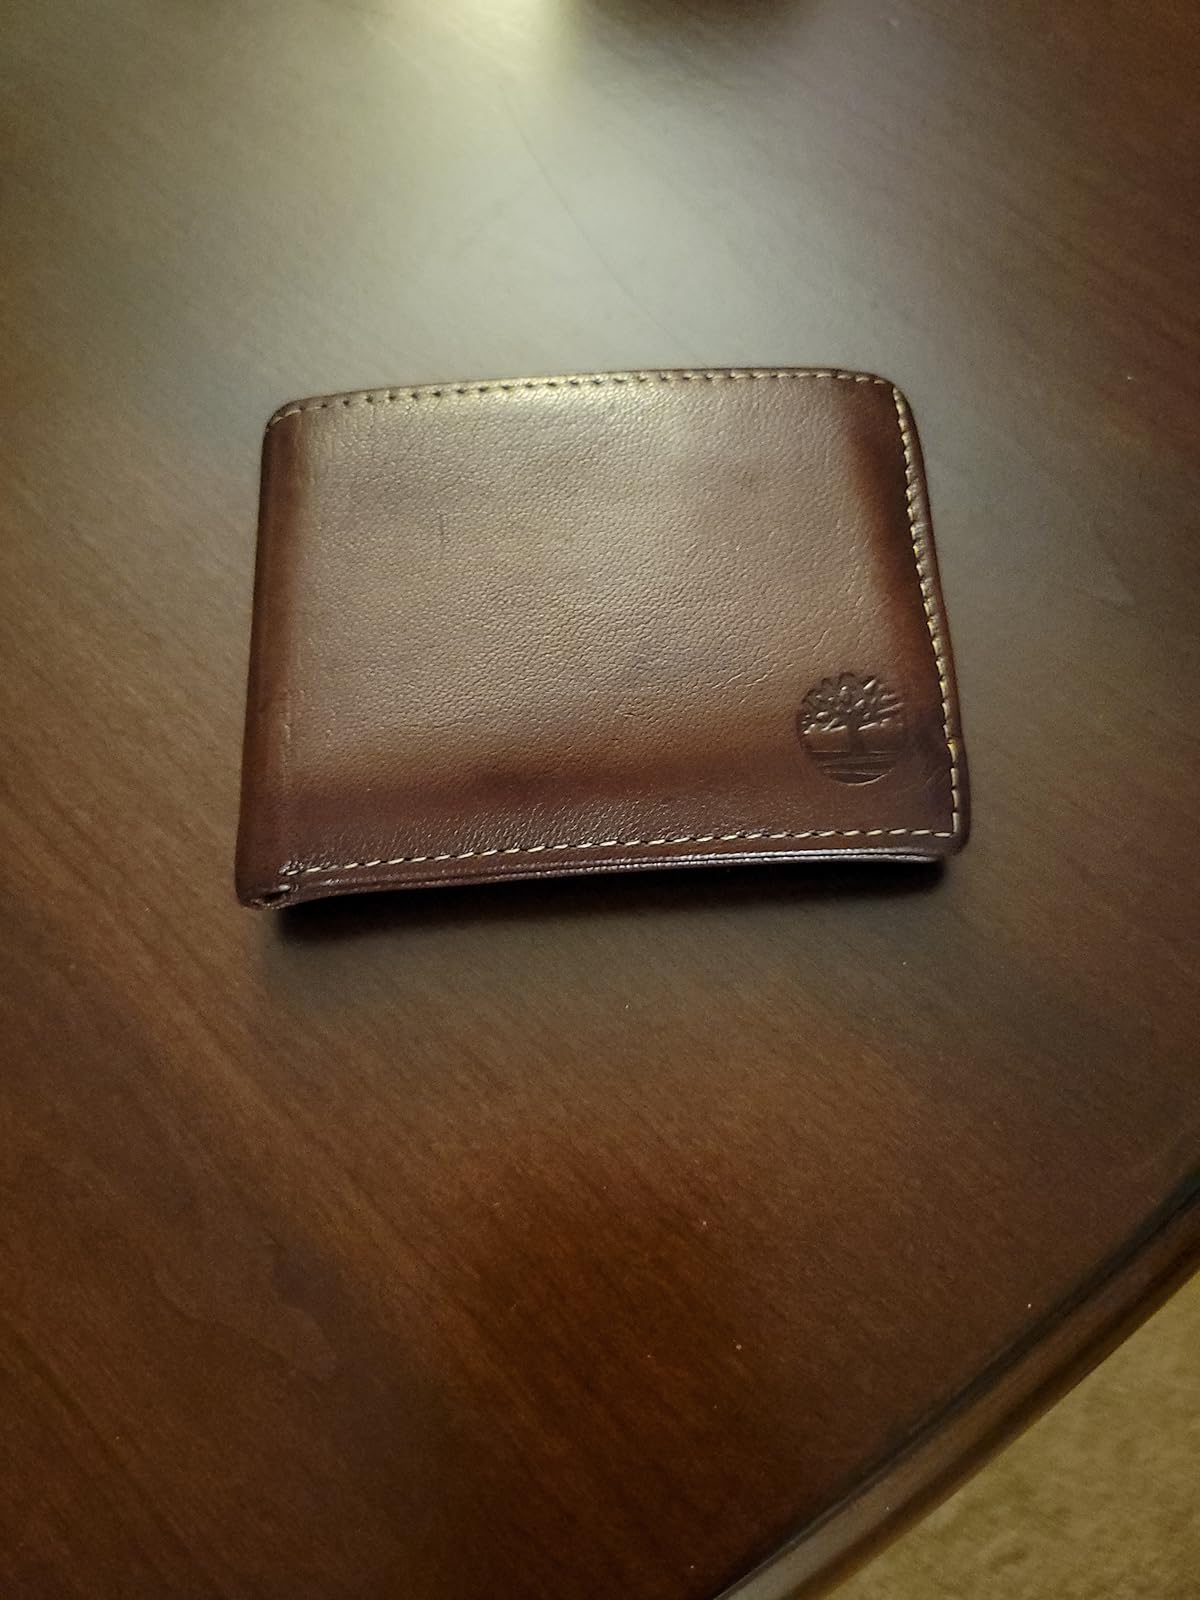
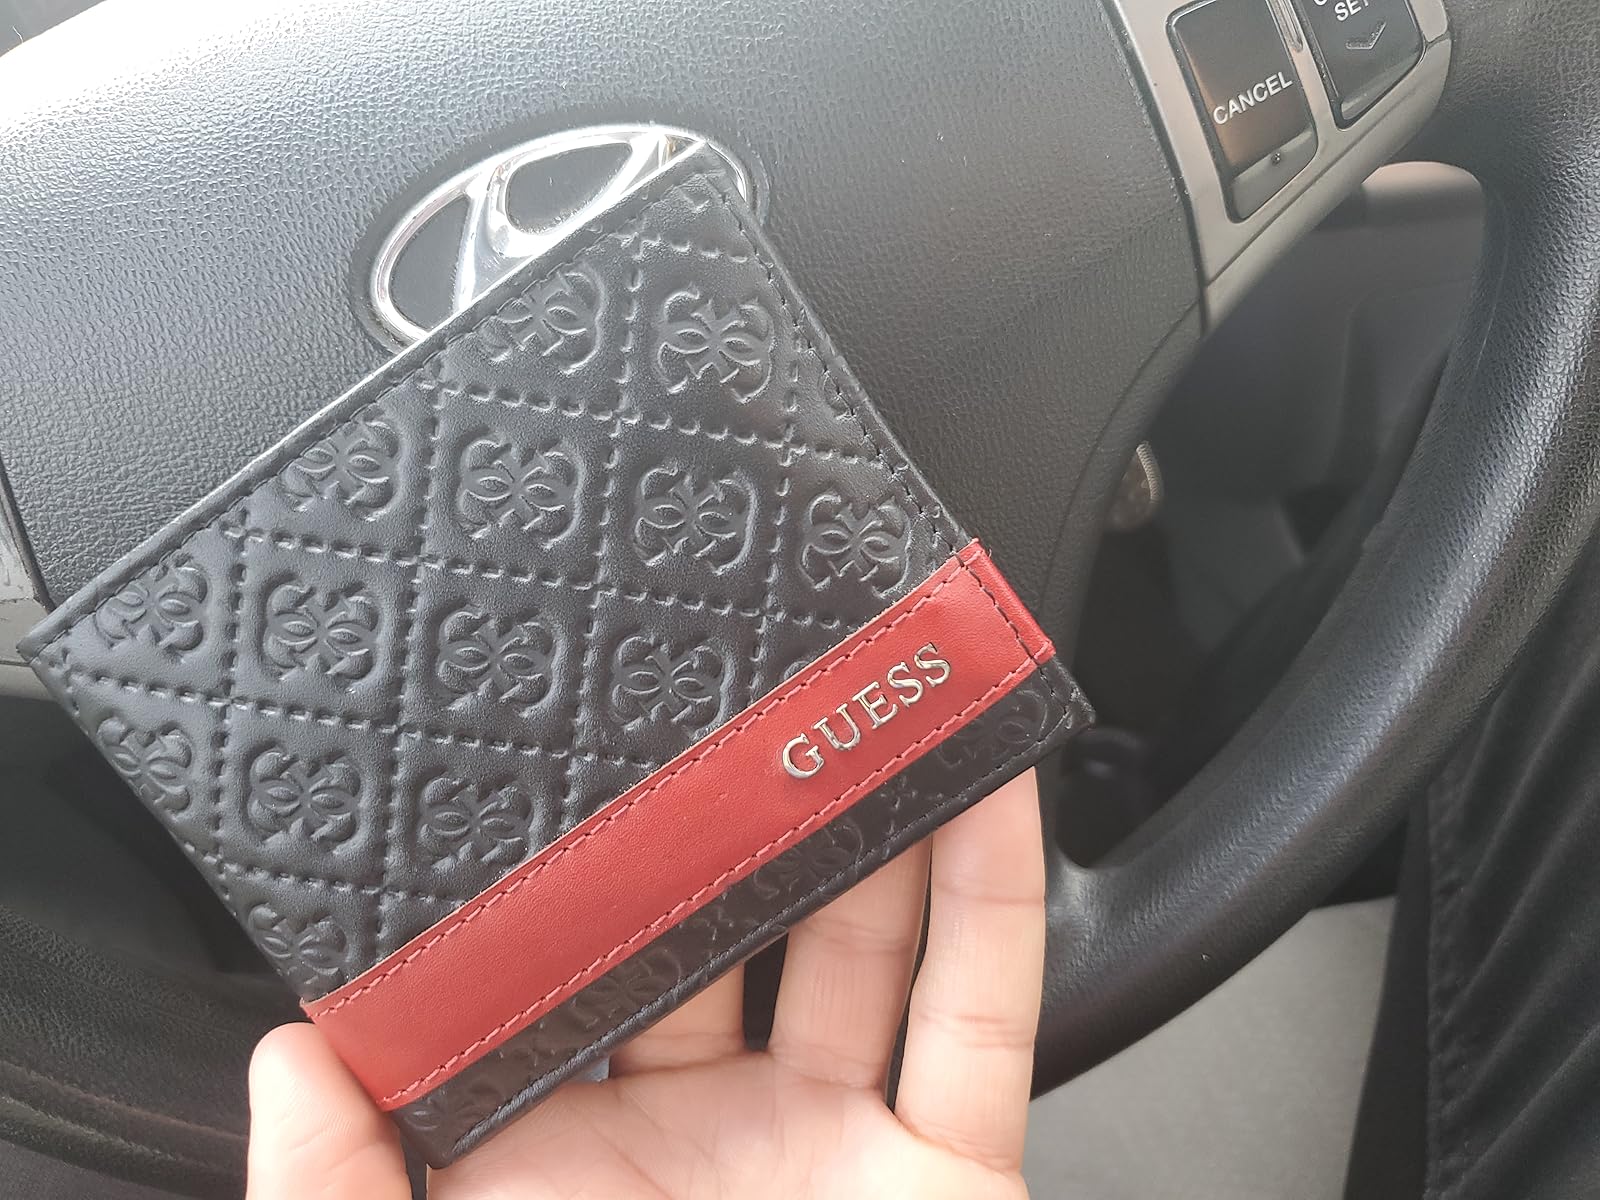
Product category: accessories_wallet
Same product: no